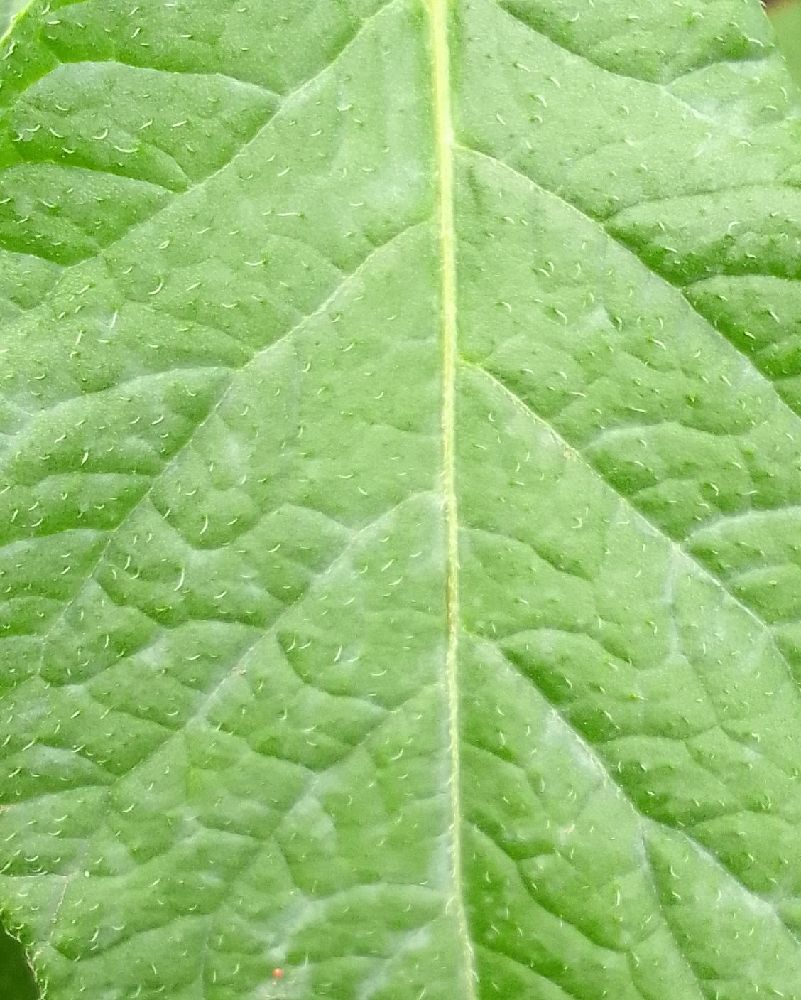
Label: Healthy